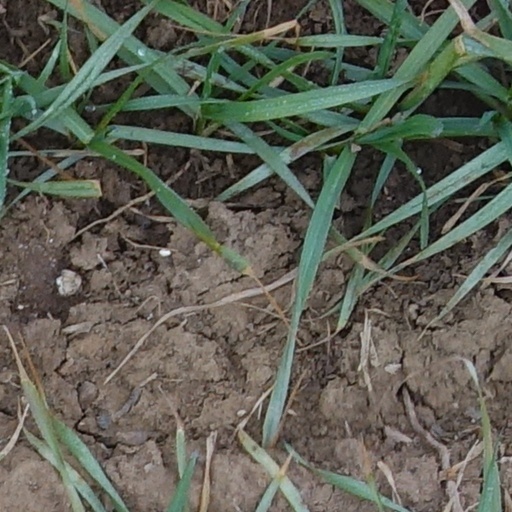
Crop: wheat